Elizabeth of Doberschütz

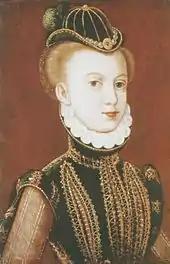
Erdmuthe of Pomerania, to whom Doberschütz was alleged to have given a "witch potion"

Elizabeth of Doberschütz was accused of witchcraft and magic in 1590: she was accused of having treated Erdmuthe of Brandenburg, the wife of Duke John Frederick of Pomerania-Stettin (1542–1600) with a "witch potion" which had made the Duchess infertile. Elizabeth had sent this potion to the Duchess years ago to reduce fever after the Duchess had suffered a miscarriage. The Duke had been married since 1577 to Princess Erdmuthe of Brandenburg (1561–1623), daughter of the elector John George of Brandenburg and Sabine of Brandenburg-Ansbach and the marriage was childless. Doberschütz managed to escape, but she was arrested in Krossen (Krosno Odrzańskie) where she had fled with her husband. She was imprisoned in Stettin, and on 17 December 1590 sentenced to death. Exactly one year later, on 17 December 1591, she was beheaded as a witch on the Hay Market in Stettin and then burned at the stake on the outskirts of the city, in the year in which the witch hunts had reached their peak.